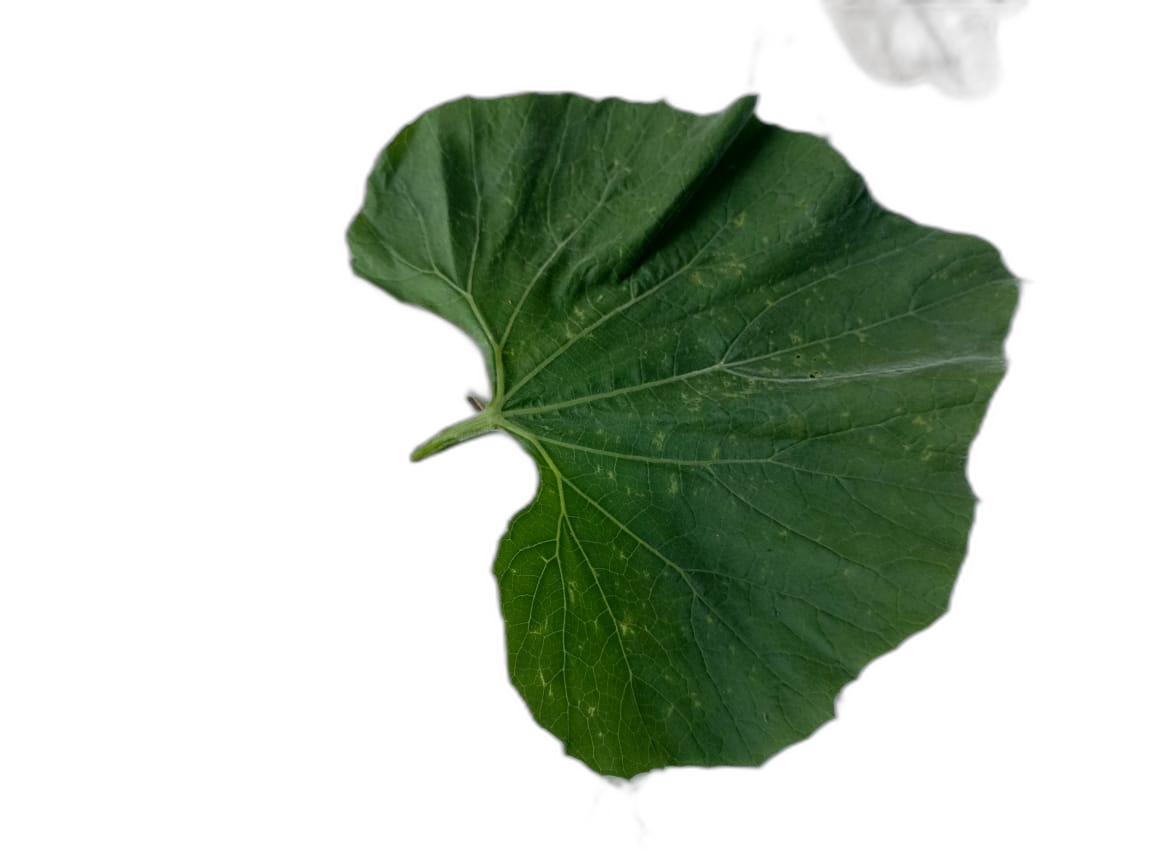
Crop: Bottle Gourd
Label: Fungal_Damage_Leaf